Peggy Ovire

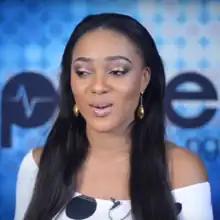
Peggy Ovire in "Husbands of Lagos"

Peggy Ovire Enoho addressed commonly as Peggy is a Nigerian model, movie producer and actress who won the award for "“Most Promising Actress Of The Year (English)”" at the City People Entertainment Awards 2015 edition.